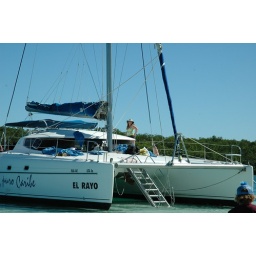
Our boat parked on the sand bar we got off and walked around